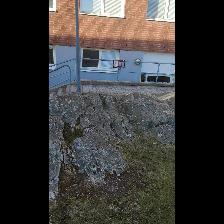
Label: NonHuman